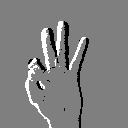
ASL letter: f